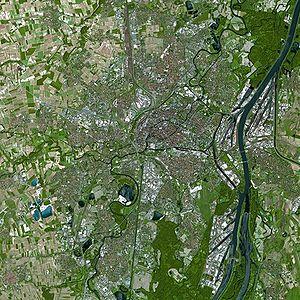
Strasbourg est une commune française située dans le département du Bas-Rhin. Préfecture du département, elle est également, depuis le 1ᵉʳ janvier 2016, le chef-lieu de la région Grand Est. Capitale de la région historique d'Alsace, la ville est bordée par le Rhin et frontalière avec l'Allemagne.
Cet article détaille les différents quartiers de la ville de Strasbourg, préfecture du département du Bas-Rhin.